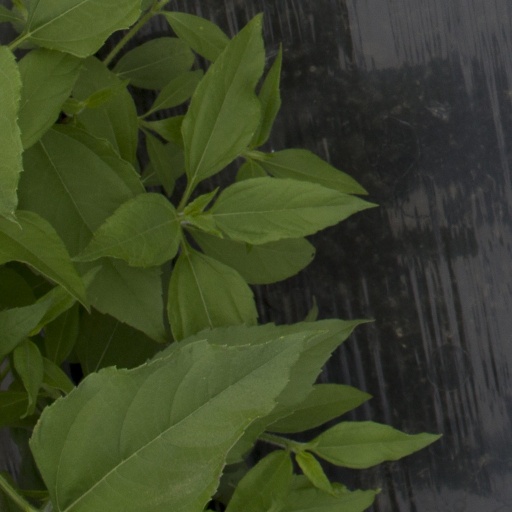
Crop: Jerusalem artichoke